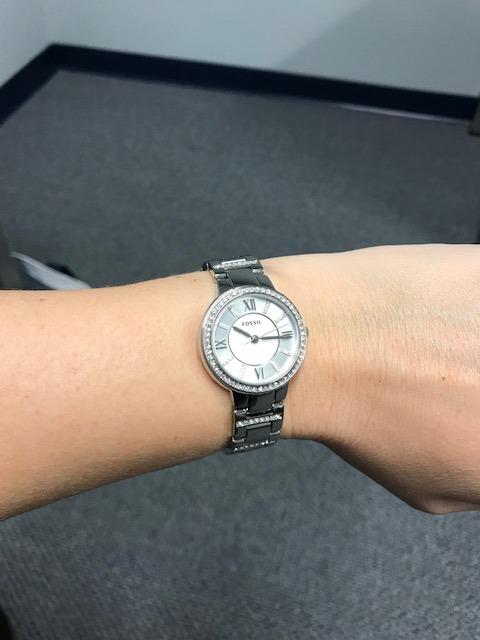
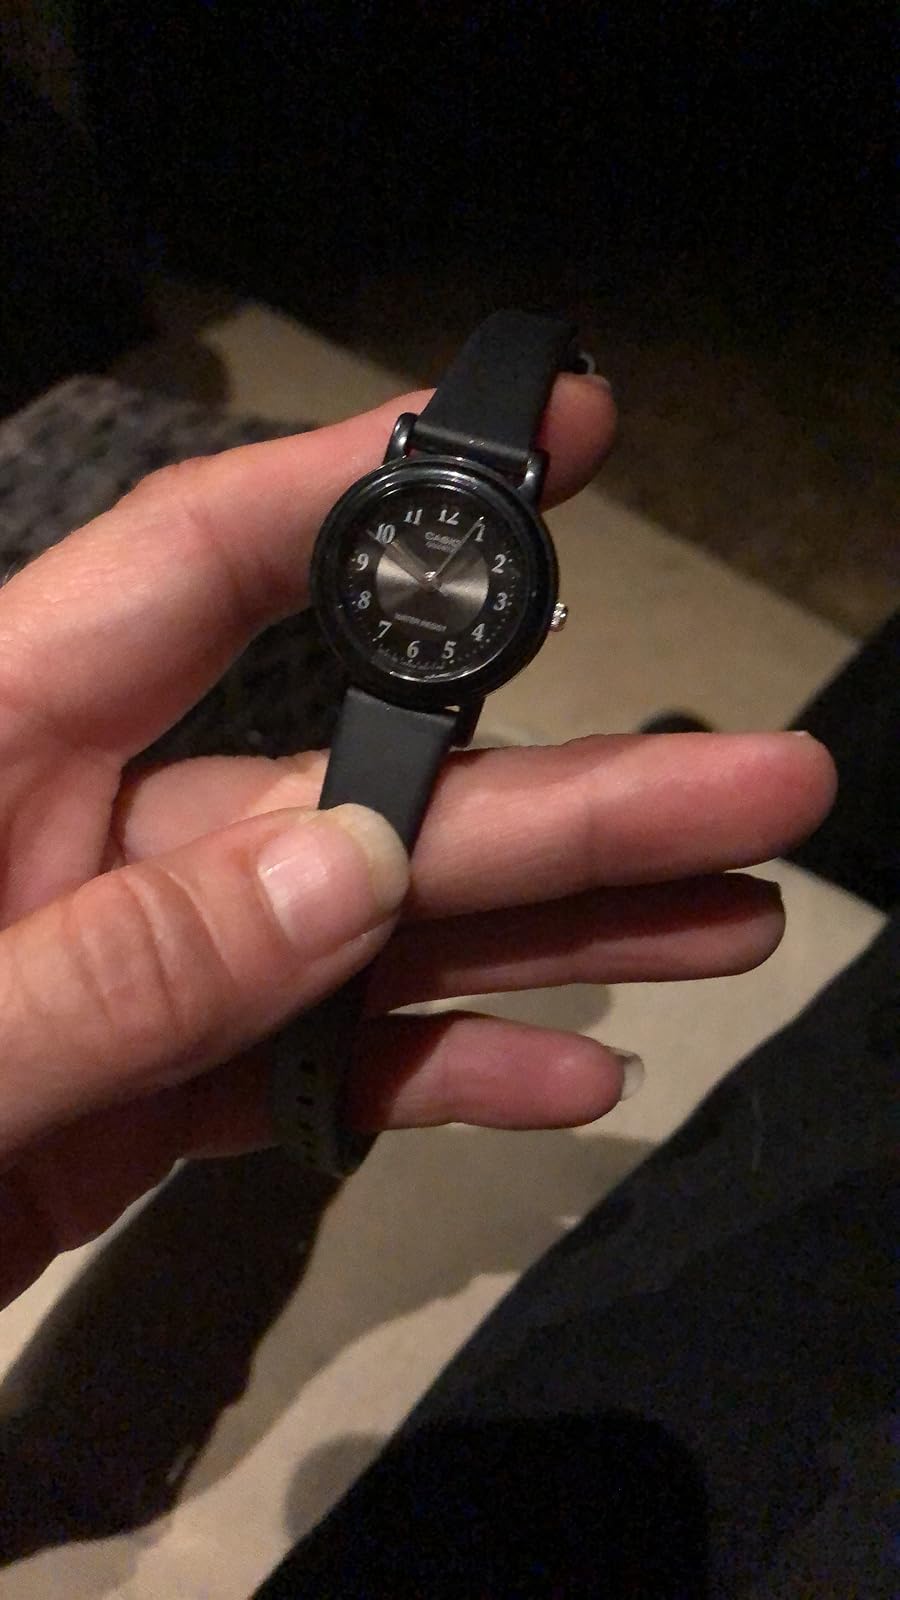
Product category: accessories_watch
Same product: no